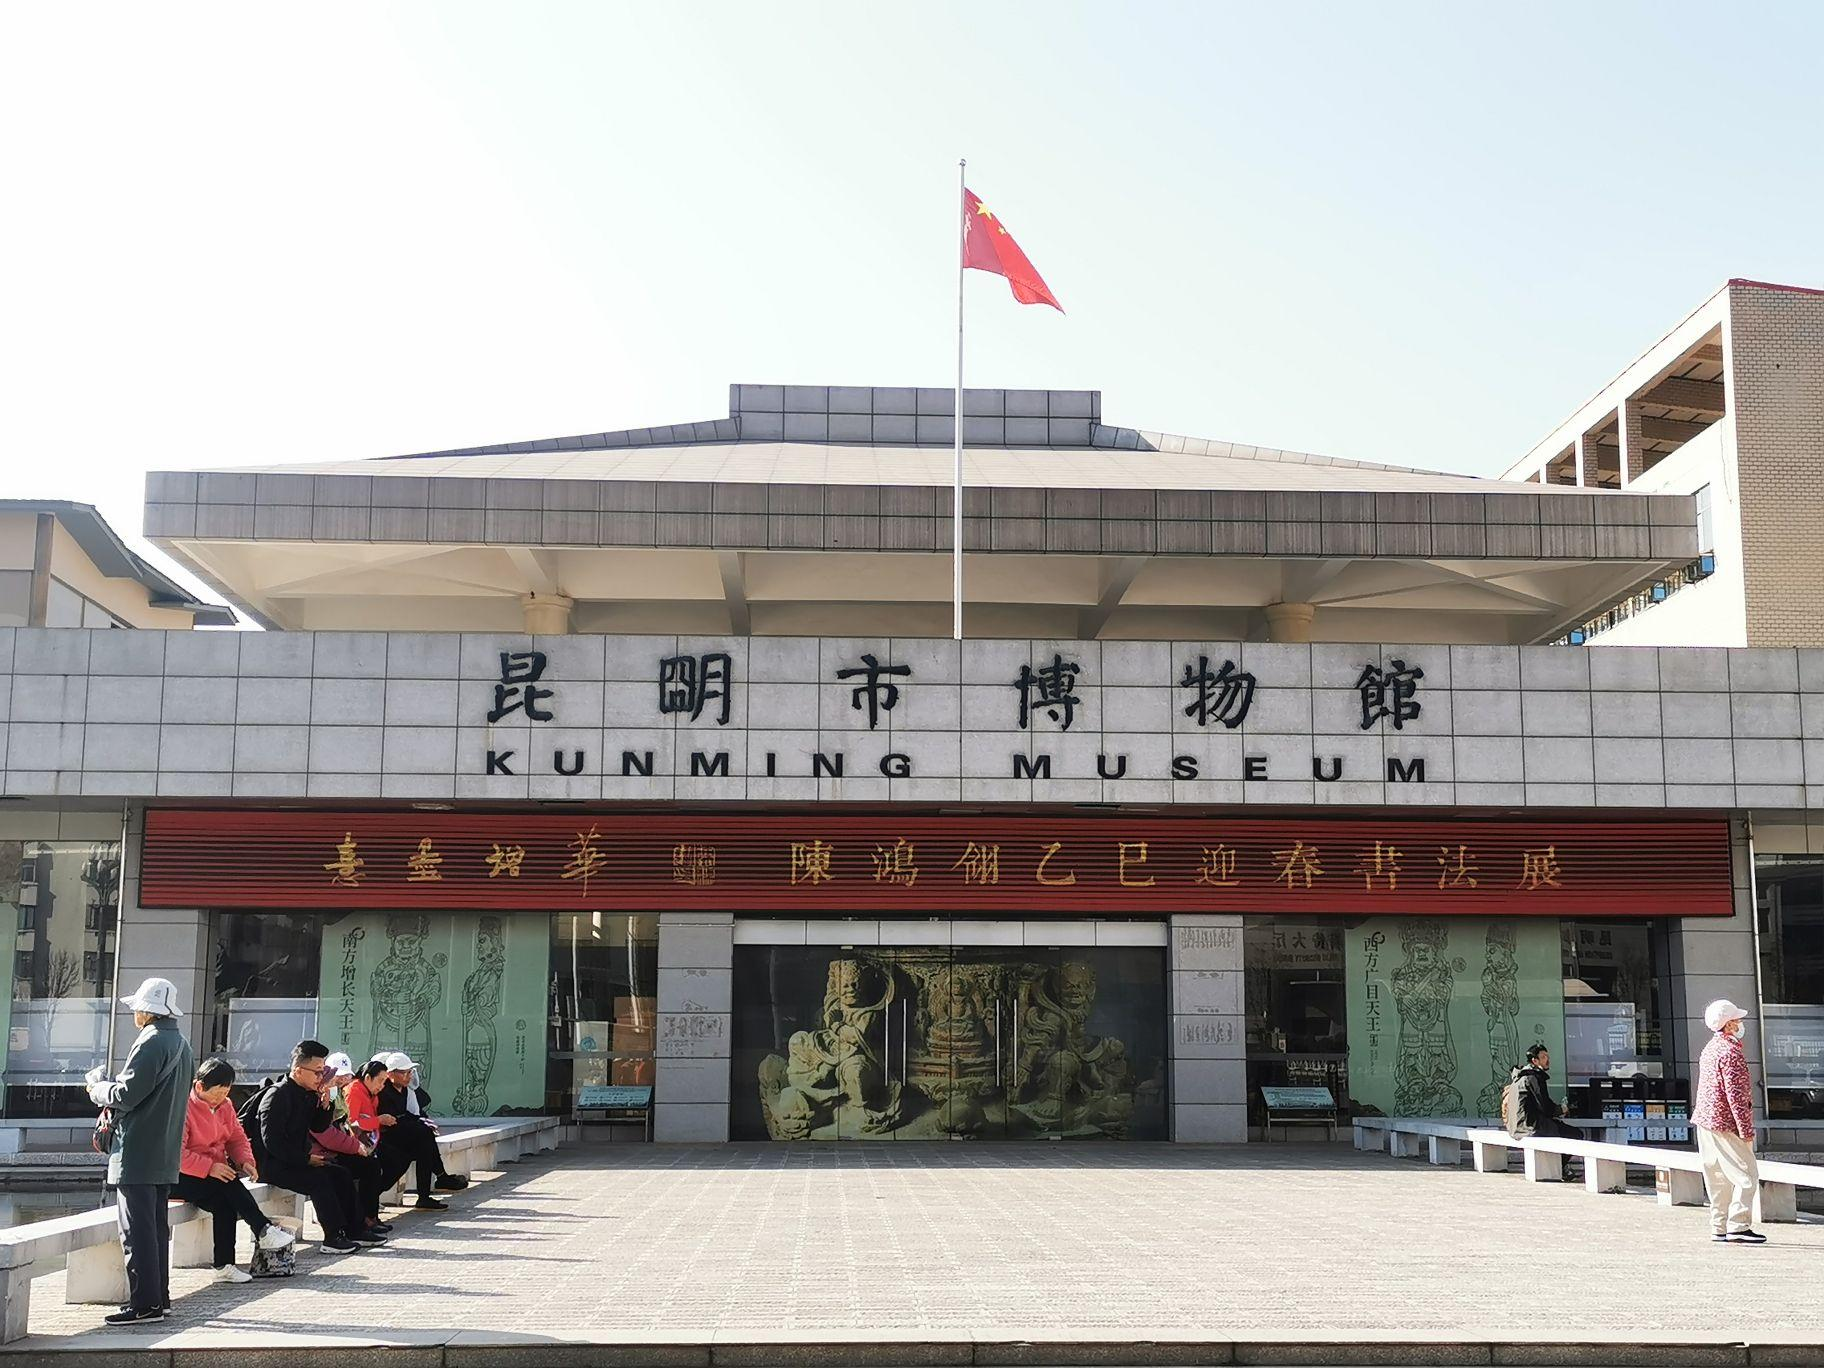
地标名称：昆明市博物馆
所在城市：昆明市·官渡区